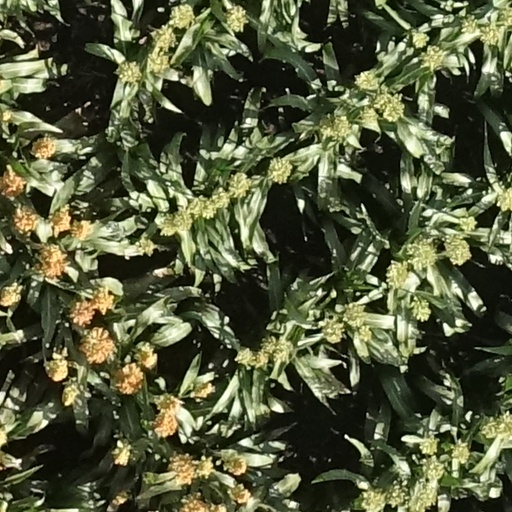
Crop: sorghum